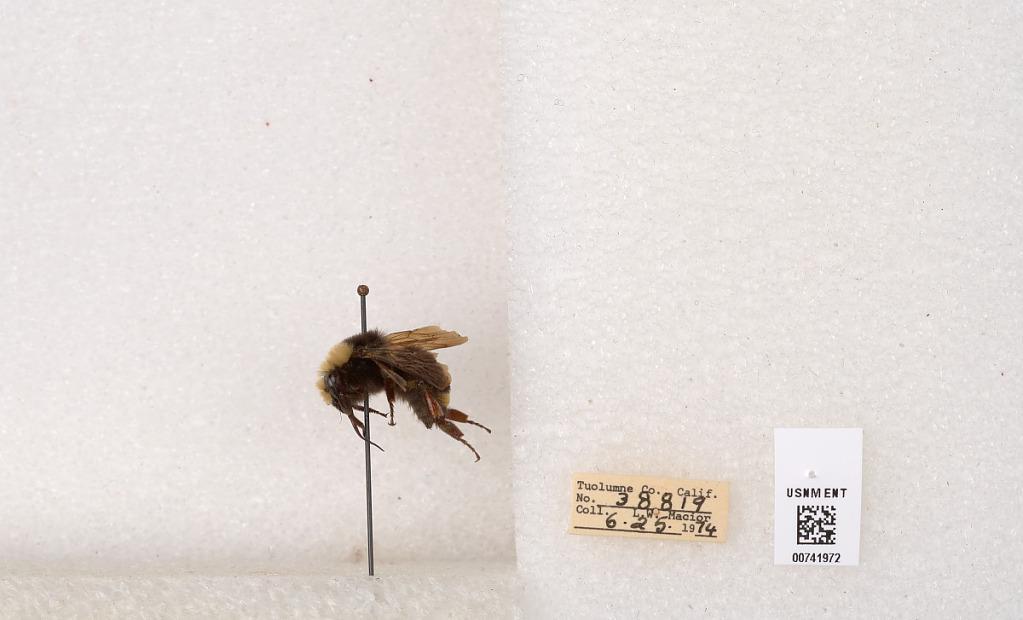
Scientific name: Bombus (Pyrobombus) vosnesenskii Radoszkowski
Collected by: L. Macior
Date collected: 1974-6-25
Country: United States
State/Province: California
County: Tuolumne
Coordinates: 37.9712, -120.228